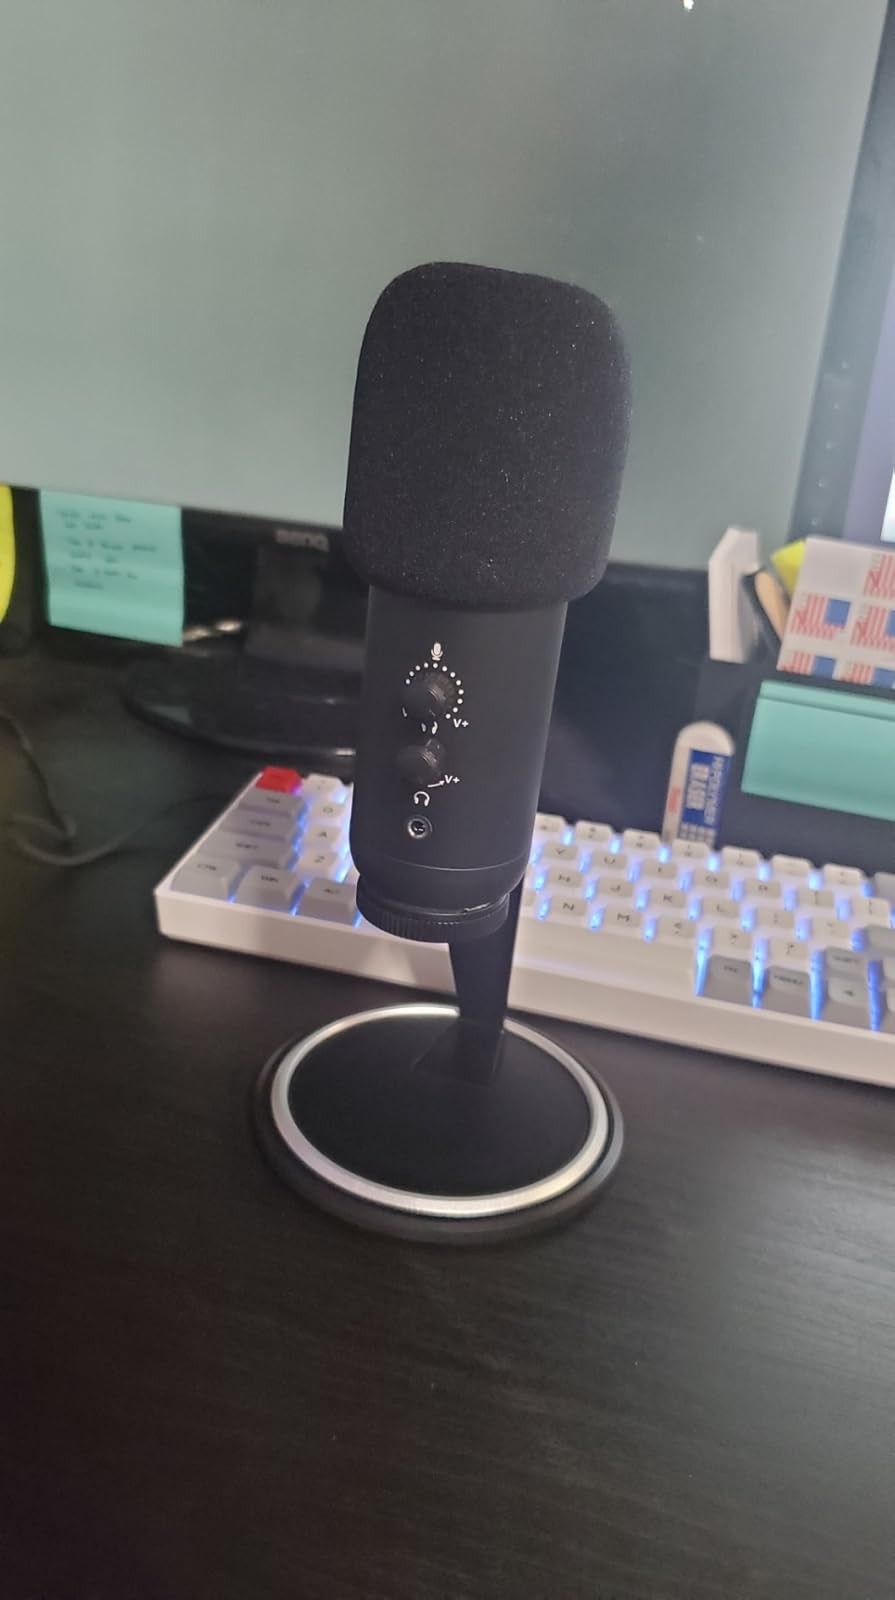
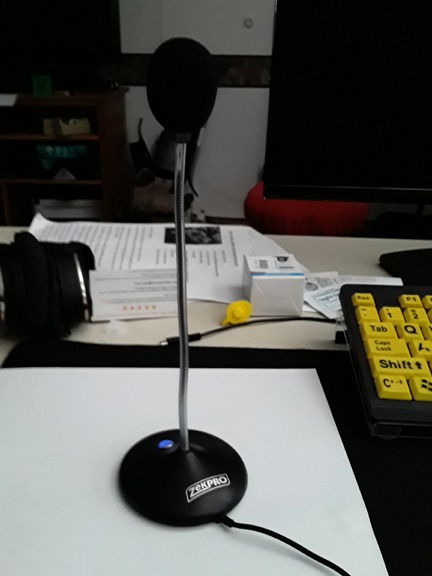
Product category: microphone
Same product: no